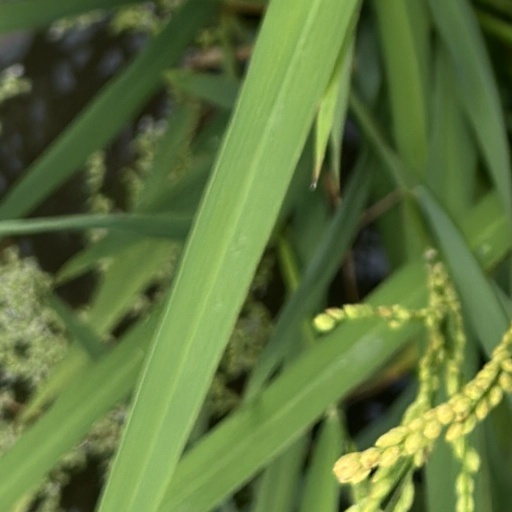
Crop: rice